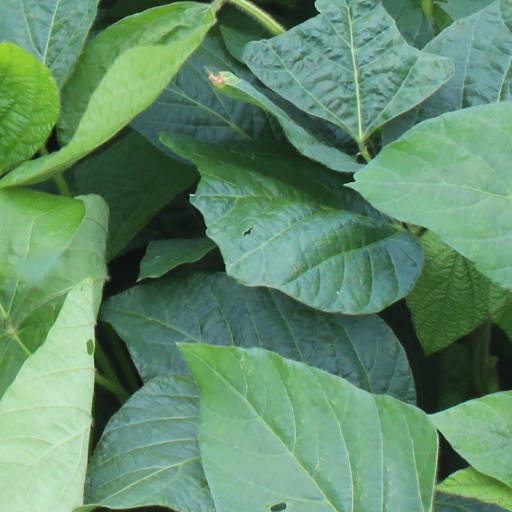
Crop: soybean